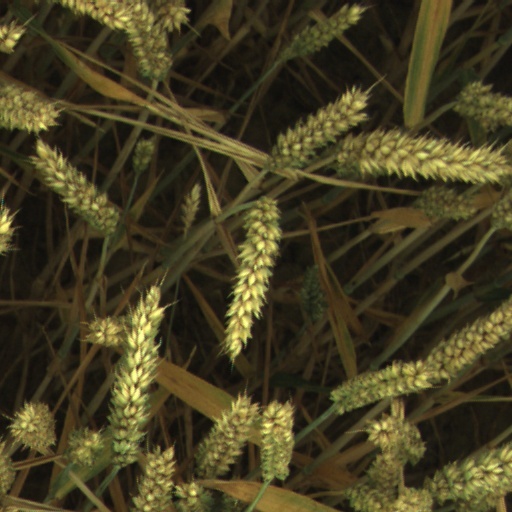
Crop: wheat